Project Runway Korea

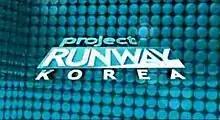
Logo

Project Runway Korea was the South Korean version of the American reality show "Project Runway". It was Korean television's first localized franchise from a foreign-language reality competition, and the third "Project Runway" version in Asia after Malaysia and the Philippines.